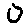
Label: 0